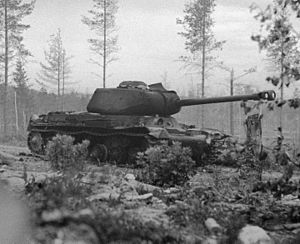
Vyborg–Petrozavodsk-offensiven / Vyborg-offensiven
Ødelagt sovjetisk IS-2 kampvogn, juni 1944.
Vyborg–Petrozavodsk-offensiven var en strategisk offensiv under Fortsættelseskrigen i 2. Verdenskrig. Offensiven blev gennemført af sovjetiske tropper fra fronten ved Leningrad og den karelske front mod finske tropper på det Karelske næs og i Østkarelen. Offensiven var en begrænset sovjetisk sejr. De sovjetiske tropper besatte det meste af Østkarelen og byen Vyborg på det Karelske næs. Offensiven trak tyske styrker væk fra Heeresgruppe Mittes område, og svækkede de tyske stillinger i Hviderusland op til indledningen af Operation Bagration. De sovjetiske styrker nåede dog ikke deres egentlige mål, som bestod i at trænge frem til Kymijoki-floden og nedkæmpe den finske hær. Vyborg–Petrozavodsk-offensiven var den mest omfangsrige operation, der er gennemført i Norden.